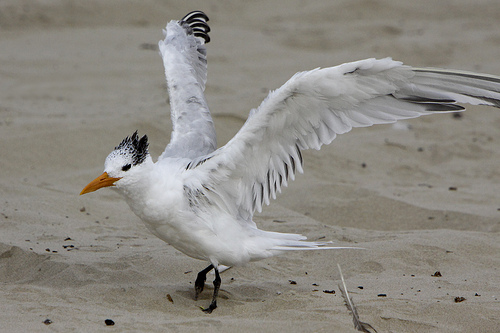
user: Given an image and a question. Answer the question in a short answer. Question: What food does the animal eat? Short Answer:
assistant: fish